Reactions to the fall of Kabul (2021)

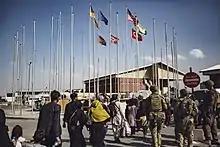
US soldiers assisting Afghan evacuees at a military terminal in Kabul Airport, 23 August 2021. The flags of NATO members, and the flag of Operation Resolute Support, can be seen.

The organisation of the evacuation from Kabul Airport was criticised by many. Admiral Chris Barrie, retired Chief of the Defence Force of Australia, criticised the organisation of the evacuations, stating that "we’ve just left it far too late" and predicting reprisals from the Taliban. Former deputy NATO senior civilian representative in Afghanistan Mark Jacobson stated that NATO governments "clearly didn't think that there might be 100,000 people that needed to get out". Former Canadian general Rick Hillier, who commanded the International Security Assistance Force in Afghanistan in 2004, called for NATO forces to go outside of the airport to find and escort vulnerable people to evacuations, arguing that "it will be impossible for the vast majority of them to get to Kabul airport and get on a plane".